Rolandseck

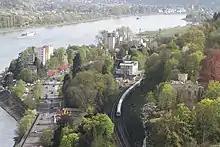
Rolandseck in 2011

Rolandseck is a borough in the town of Remagen in Rhineland-Palatinate, Germany.